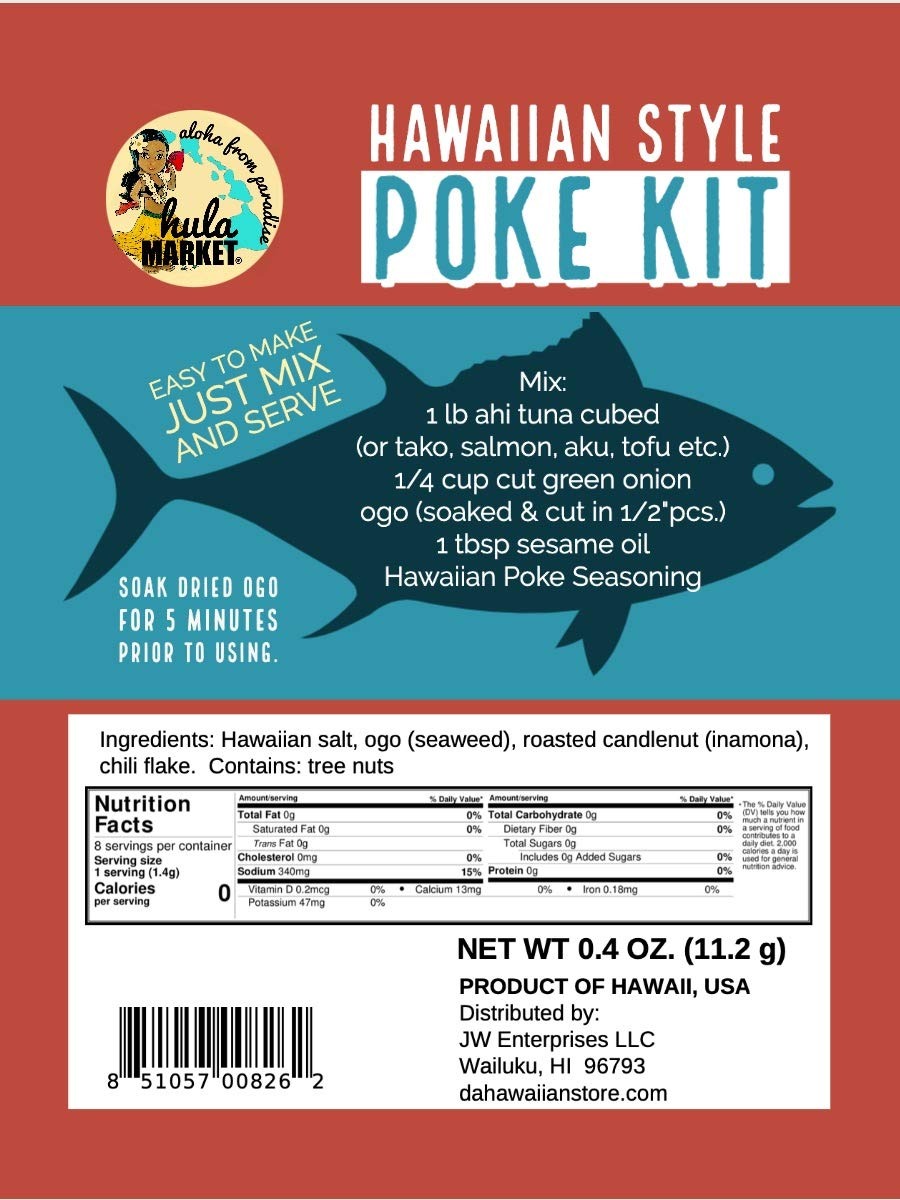
Item Name: Hula Market Hawaiian Poke Seasoning Mix with Ogo (1)
Bullet Point 1: No artificial ingredients or MSG
Bullet Point 2: Contains poke seasoning and dried Hawaiian ogo seaweed
Bullet Point 3: Make delicious, authentic Hawaiian style poke in minutes
Bullet Point 4: Use with ahi, aku, salmon, tako, tofu and more
Bullet Point 5: Product of Hawaii
Product Description: Add this poke kit to your favorite fish, tako or tofu to make delicious authentic poke at home. It Contains dried ogo and poke seasoning. Makes 8 servings. Product of Hawaii. Poke Recipe: 1 lb Ahi Tuna cubed 1/4 cup ogo 1/4 cup cut green onion 1 tbsp sesame oil 1 tbsp Hawaiian Poke Seasoning Mix and Serve
Value: 0.4
Unit: Ounce

Price: 12.95